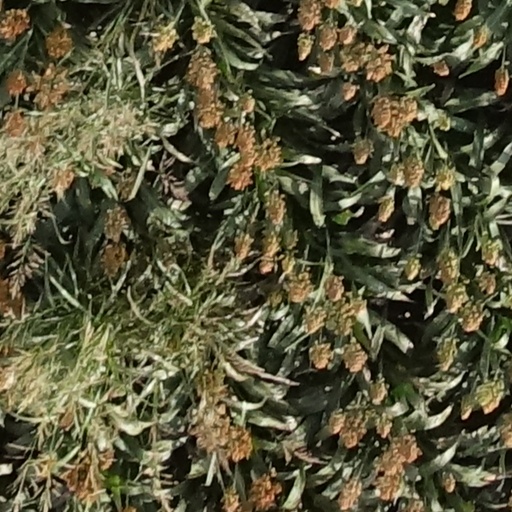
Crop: sorghum